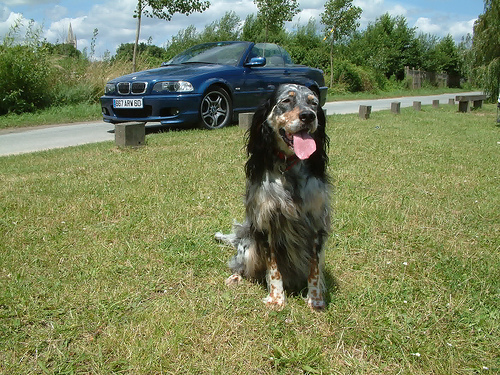
Animal: dog
Breed: english setter